Antonio Nardello

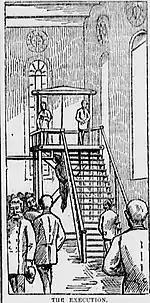
Nardello's execution

About a month after the sentencing, his attorneys filed a motion for a new trial, citing new evidence that would prove that their client was innocent. They had received a letter from a friend of Nardello who claimed he could provide witnesses that would indicate where Nardello was, and even named them, but in the end, the motion was denied. While residing on death row, Nardello turned towards religion and wrote letters to newspapers in his home country, as well as sending copies of his photographs to relatives in Italy. Much to his pleasant surprise, on May 5, he was granted a three-week reprieve by President Grover Cleveland, but after it passed, Nardello was informed that his sentence wouldn't be commuted, and the execution would proceed as planned.